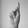
ASL letter: K